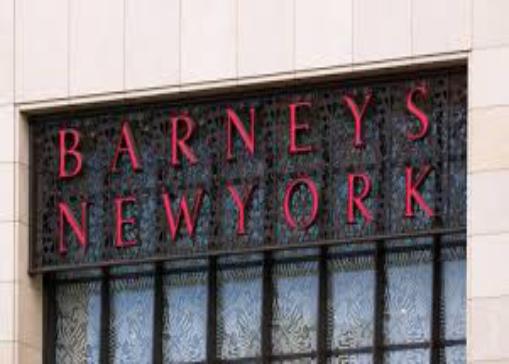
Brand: Barneys New York
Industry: Clothes